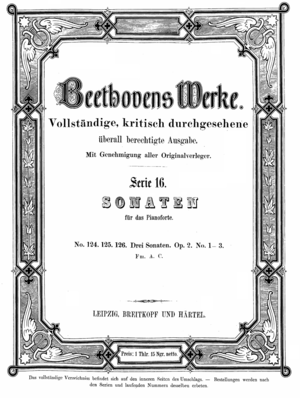
Edition de la première sonate de Beethoven dans Ludwig van Beethovens Werke, Serie 16: Sonaten für das Pianoforte, No.124 Leipzig: Breitkopf &amp
La Sonate pour piano nᵒ 1 en fa mineur, op. 2 nᵒ 1, de Ludwig van Beethoven, fut composée entre 1794 et 1795 et dédiée avec les sonates nᵒ 2 et nº 3 à son maître Joseph Haydn.